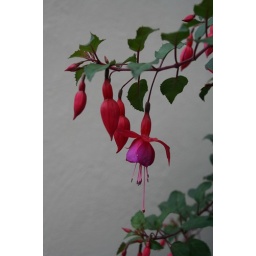
Small red flower against a white wall in Freudenstadt, Germany